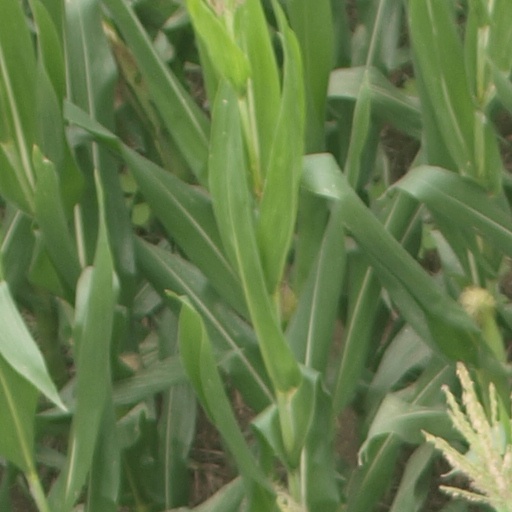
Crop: maize; corn